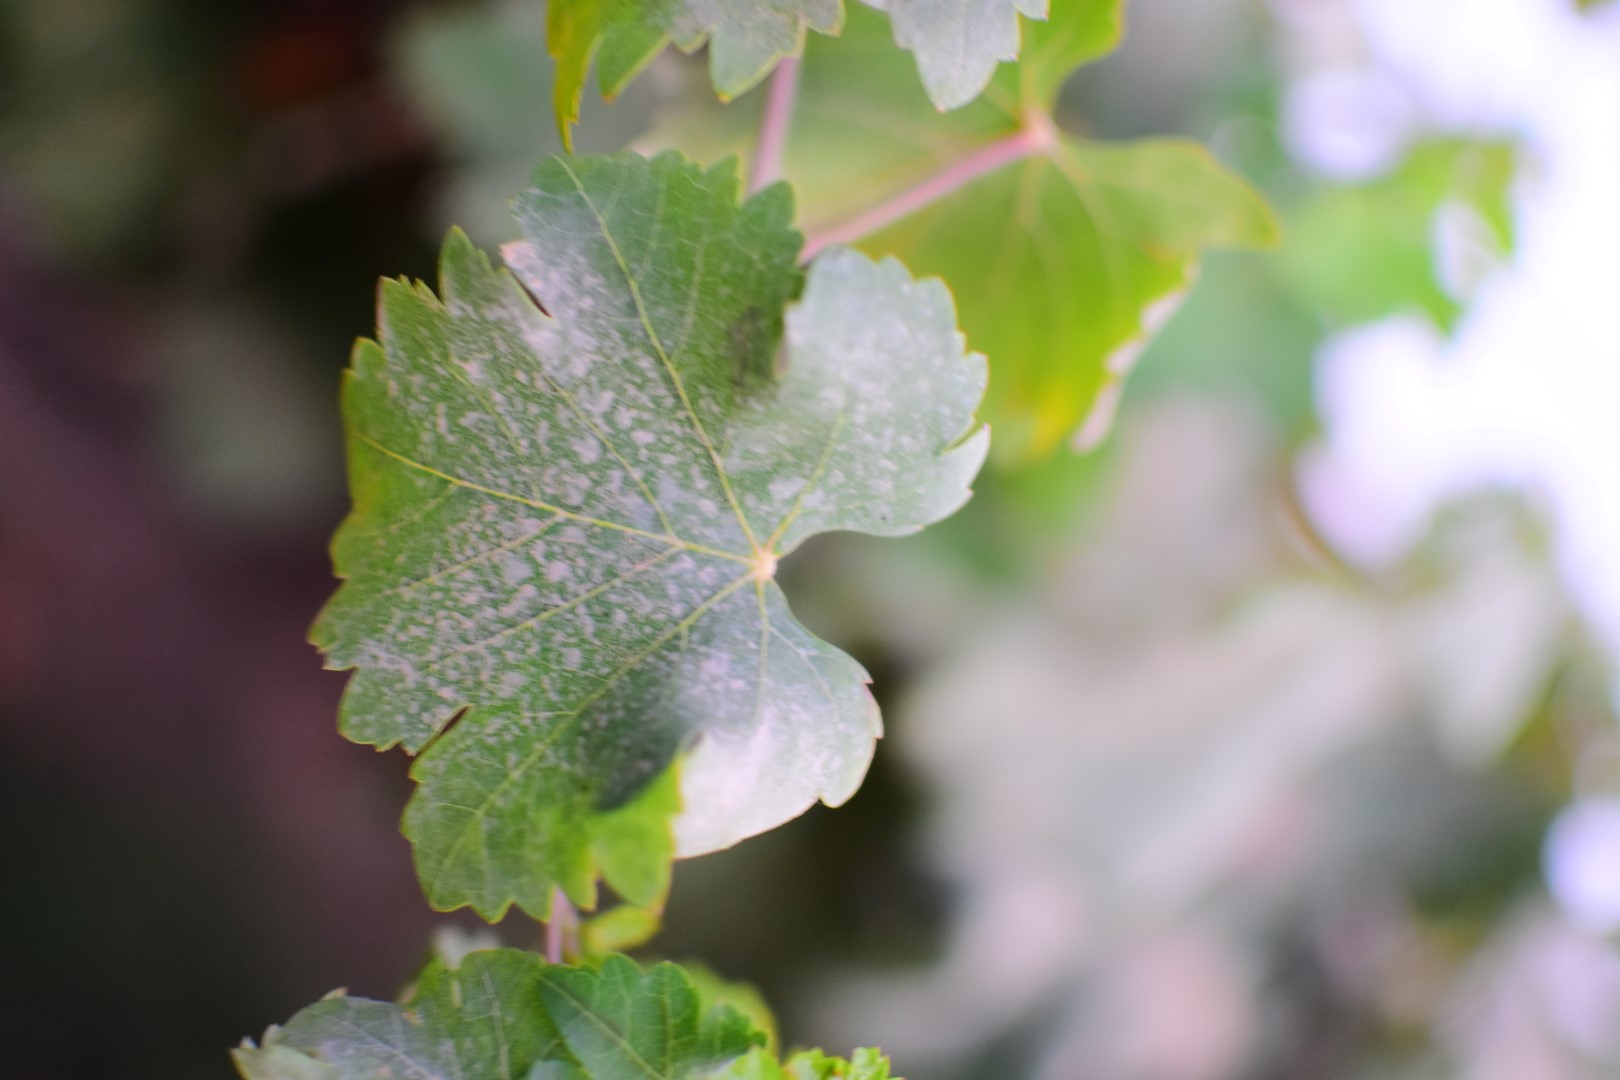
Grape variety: Shdah